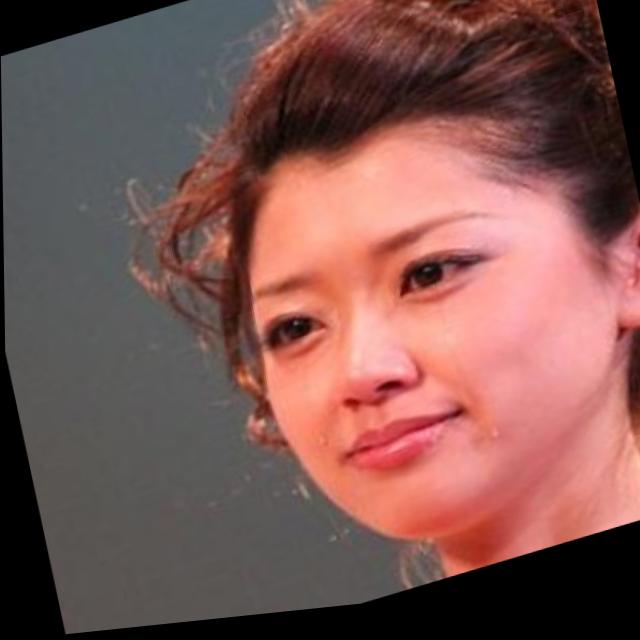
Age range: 21-44